Eddystone explosion

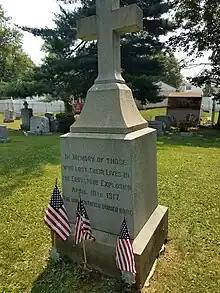
Eddystone explosion memorial in Chester Rural Cemetery in Chester, Pennsylvania

12,000 mourners gathered in the Chester Rural Cemetery on April 13, 1917, for a massive funeral service. The Eddystone Ammunition Corporation paid all of the funeral expenses. The remains of 55 unidentified victims were buried in a mass grave marked by a small monument near Edgmont Avenue.